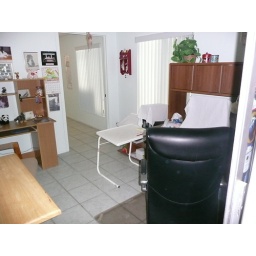
From the sliding glass doors from my bedroom in to my computer room and a doorway to the rest of the Arizona Room.